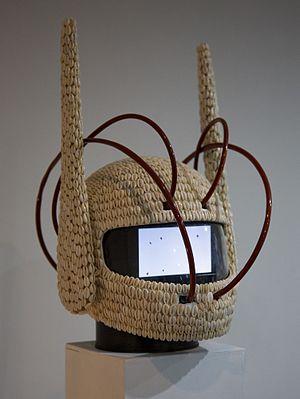
Emo de Medeiros est un artiste franco-béninois vivant à Paris et à Cotonou.